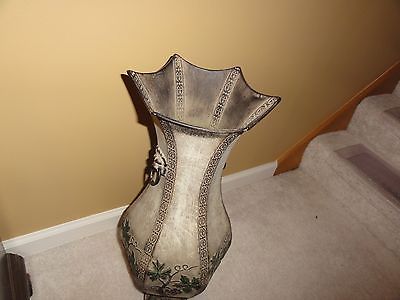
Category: table